66th Rescue Squadron

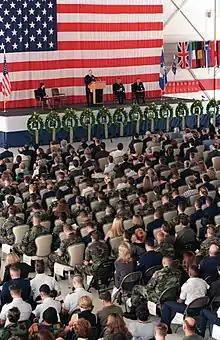
Memorial service for twelve killed from USAF 66th Rescue Squadron during mid-air collision of 3 September 1998

The 66th flew search and rescue, aeromedical evacuation, and disaster relief from 1952 to 1958 and since 1991. The squadron deployed to Southwest Asia to ensure Iraq’s compliance with United Nations treaty terms from, January–July 1993.